Grape

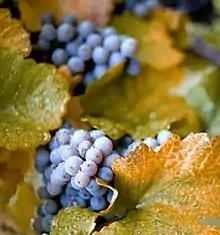
Concord is a variety of North American "labrusca" grape

The Middle East is generally described as the homeland of grapes and the cultivation of this plant began there 6,000–8,000 years ago. Yeast, one of the earliest domesticated microorganisms, occurs naturally on the skins of grapes, leading to the discovery of alcoholic drinks such as wine. The earliest archeological evidence for a dominant position of wine-making in human culture dates from 8,000 years ago in Georgia.